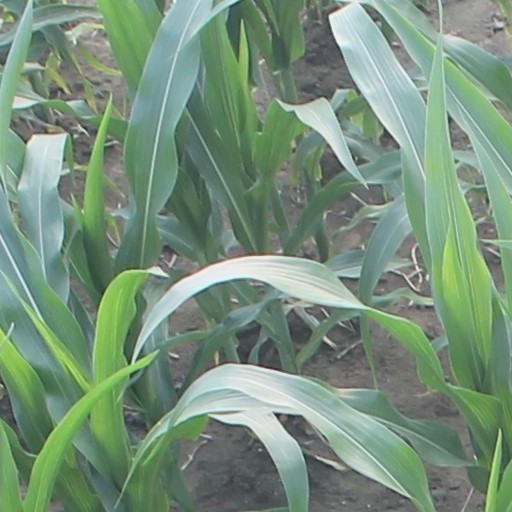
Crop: maize; corn